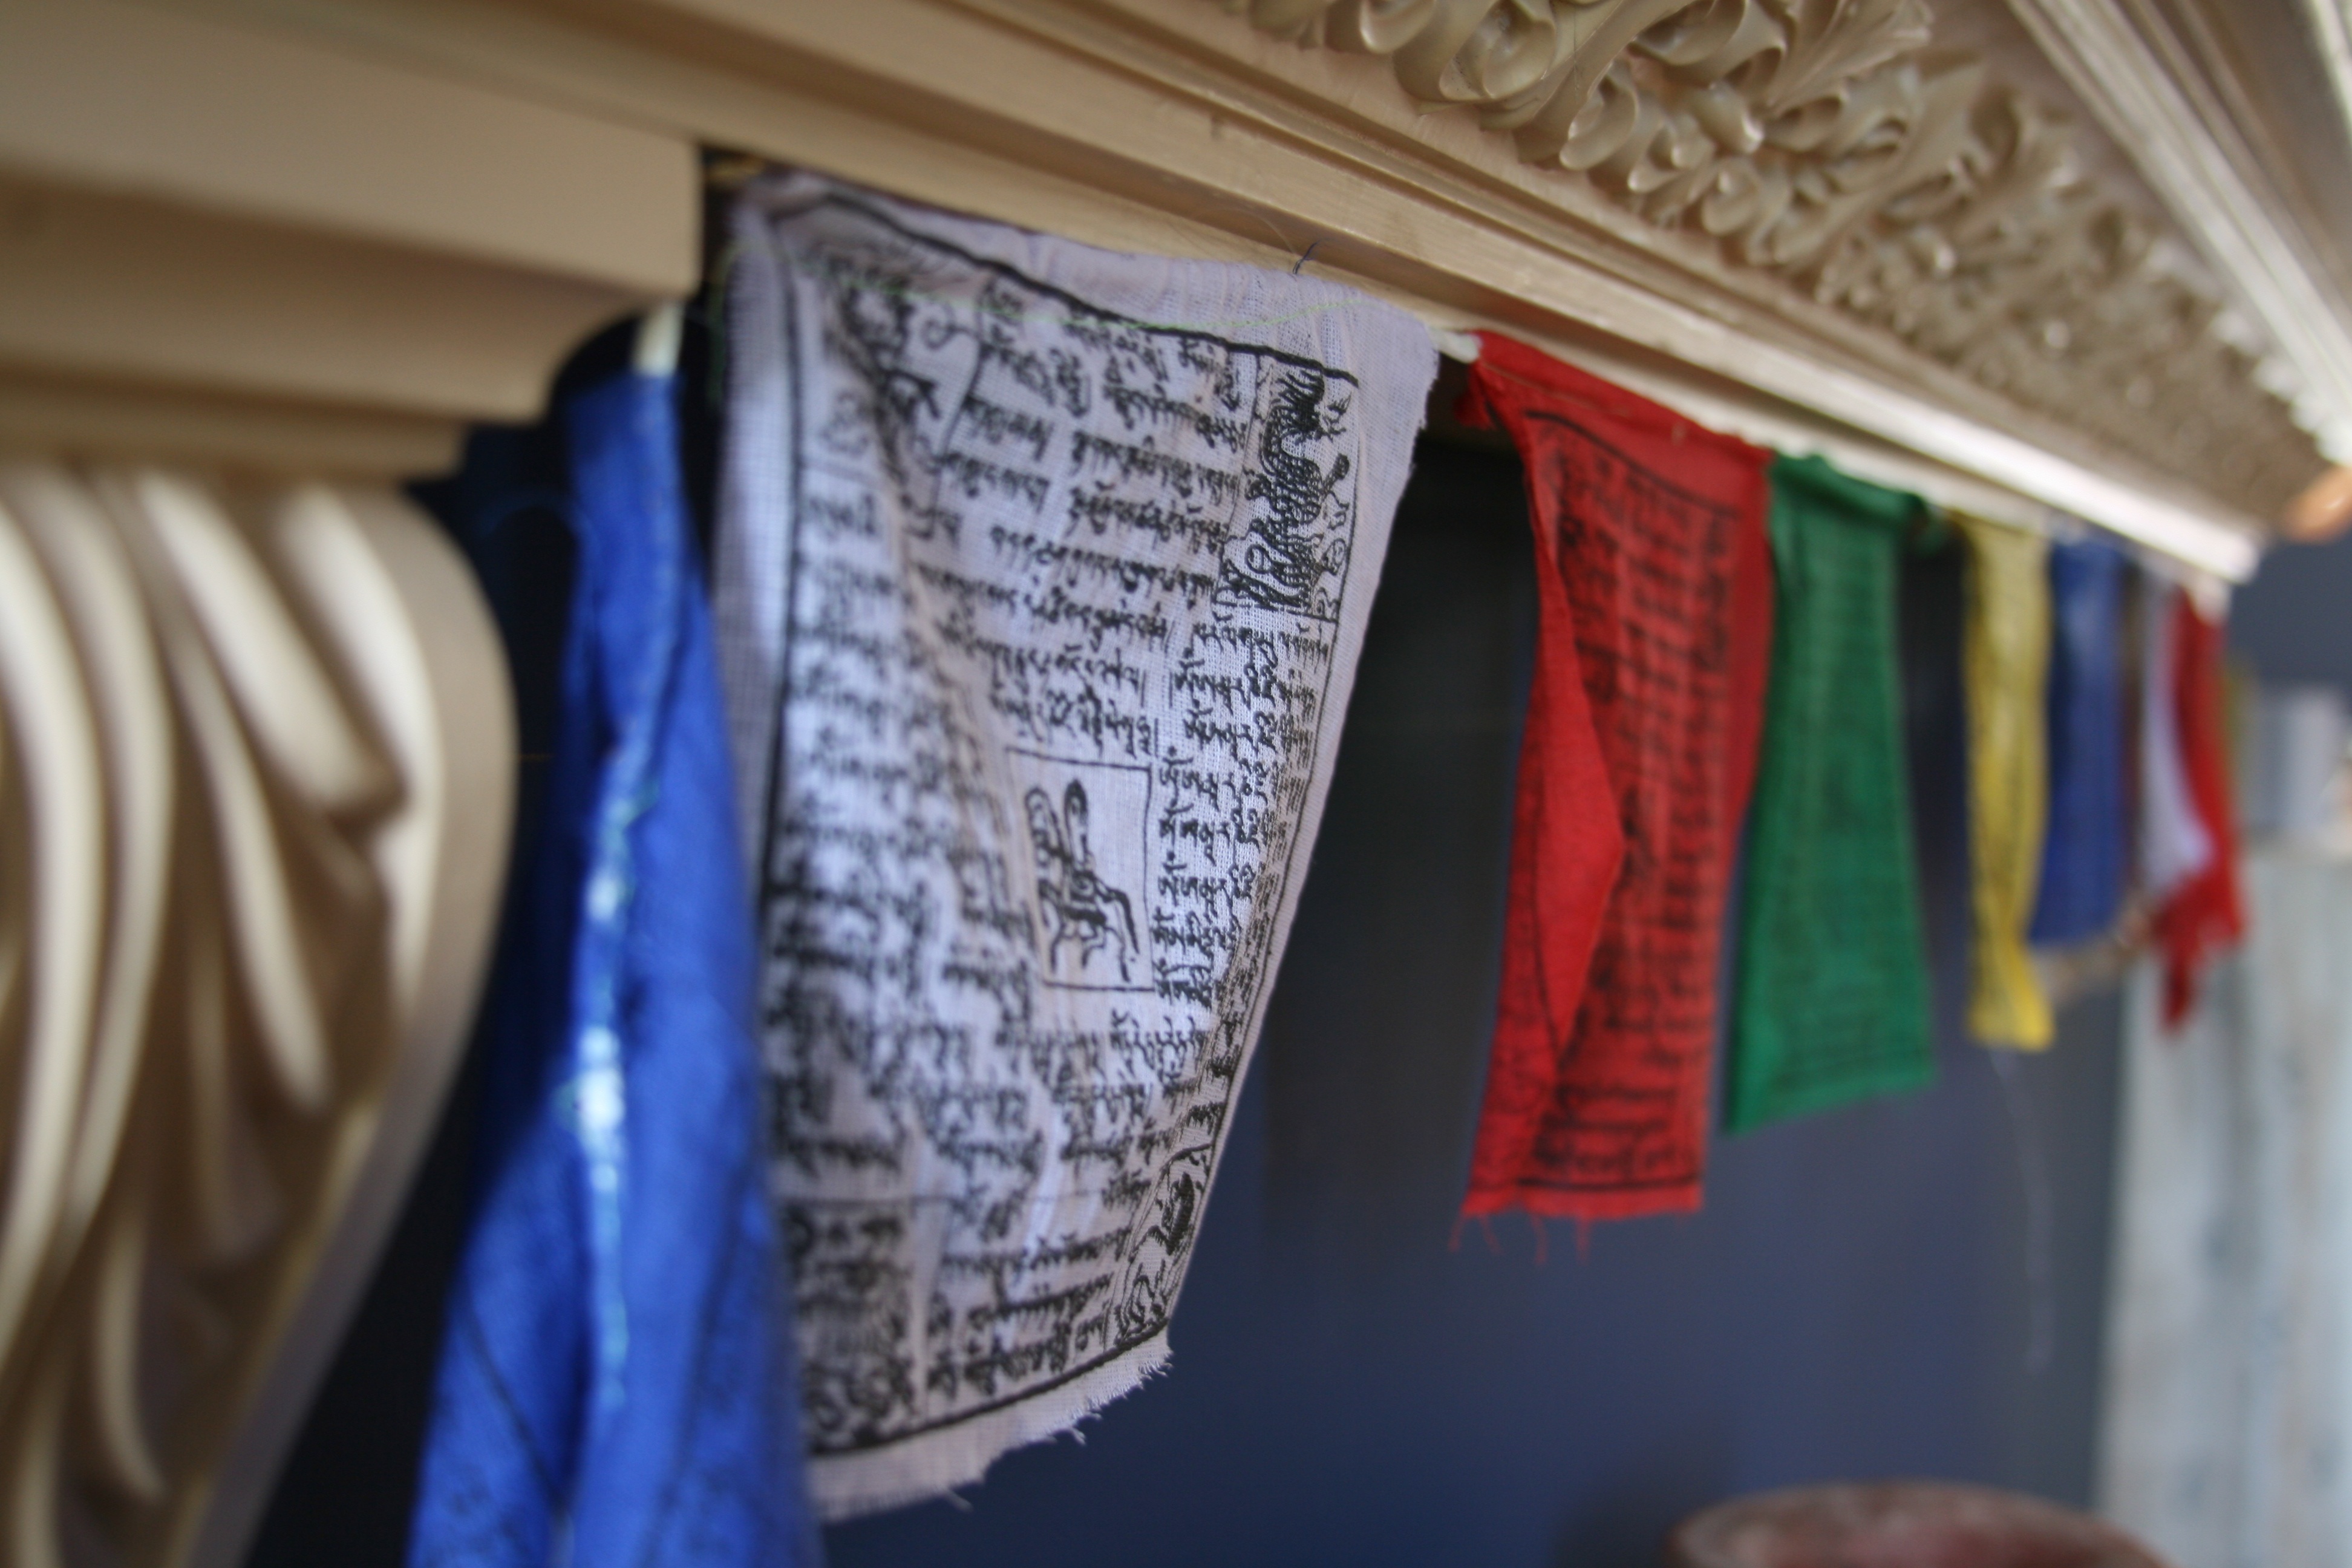
color, buddhism, blue, room, interior design, art, flags, prayer, tibetan, window covering